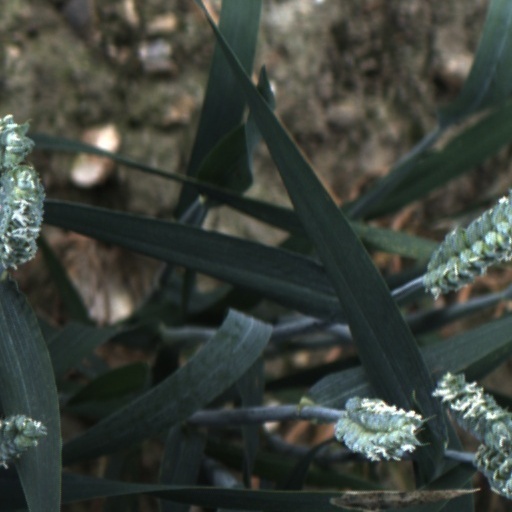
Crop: wheat